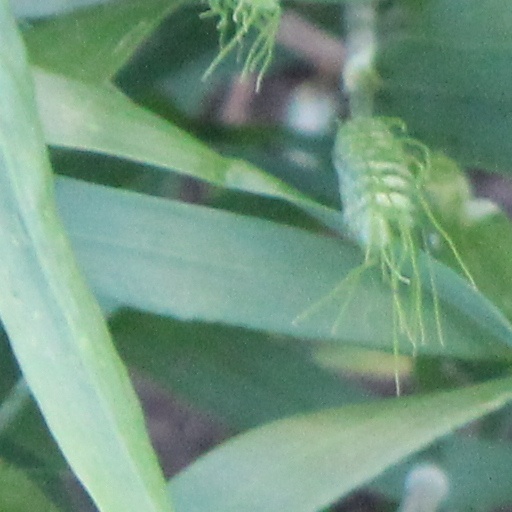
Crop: wheat